Educational animation

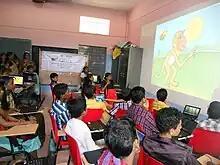
Animation training of ITschool1

According to V.M. Williamson and M.R. Abraham, animation helps students learn in two ways. It facilitates the creation of mental representations of concepts, phenomenon, and processes and it also replaces difficult cognitive processes (e.g. abstraction, imagination). There are also studies that revealed that learning is facilitated as animation create positive attitude among the learners, leading to positive learning outcomes.